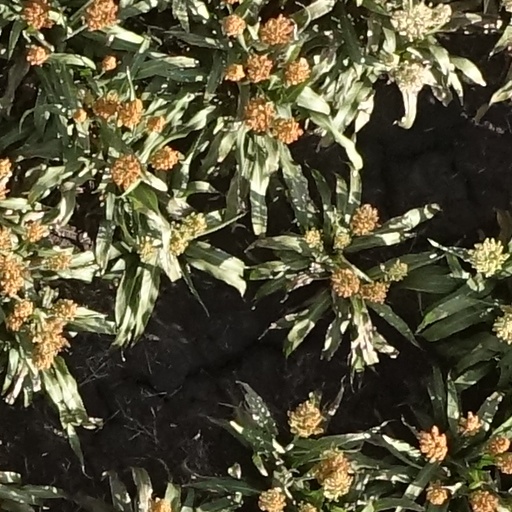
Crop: sorghum